Steuart Pittman

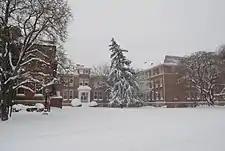
Pittman has pushed for the redevelopment of the Crownsville Hospital Center (pictured in 2010) during his tenure as county executive.

On November 16, 2017, Pittman announced that he would run for Anne Arundel County executive in 2018, challenging incumbent Republican county executive Steve Schuh. During his campaign, he ran on a platform of supporting local businesses, redevelopment and land preservation, and increasing developer impact fees to pay for infrastructure. He also criticized Schuh for supporting policies that Pittman claimed would lead to population growth and denser developments in the county. During the election, Pittman received endorsements from county police and firefighter unions and received more individual contributions than Schuh, but was heavily outspent by Schuh throughout the campaign. On November 6, 2018, Pittman defeated Schuh in an upset, receiving 52.3% of the vote to Schuh's 47.6%. He was sworn in on December 3, 2018, becoming Anne Arundel County's first Democratic county executive since Janet S. Owens, who served as county executive from 1998 to 2006.